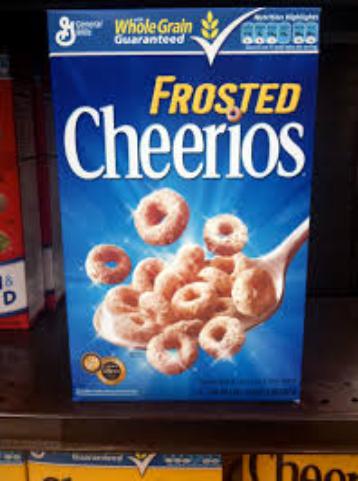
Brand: Frosted Cheerios
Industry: Food